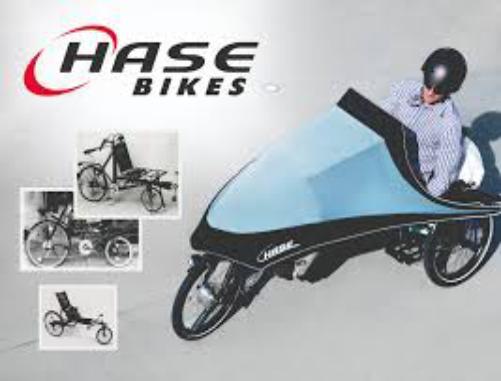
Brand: hase bikes
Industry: Transportation